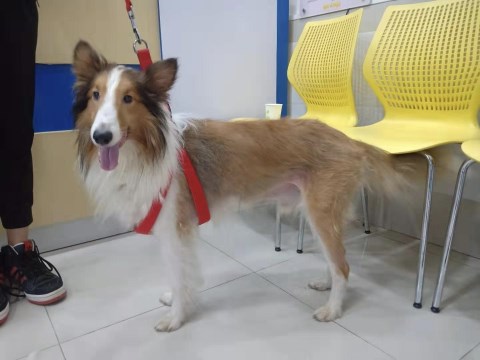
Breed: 227-n000094-collie